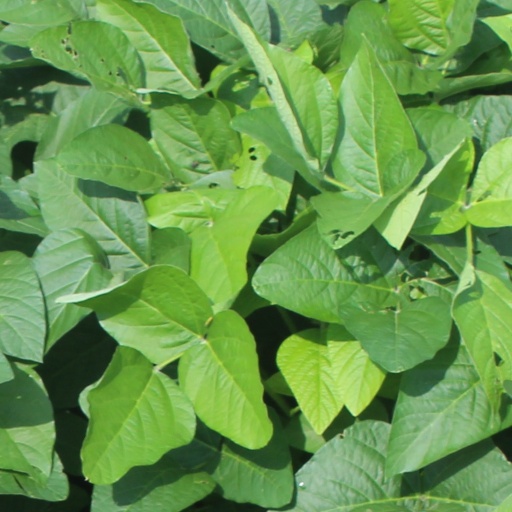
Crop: soybean